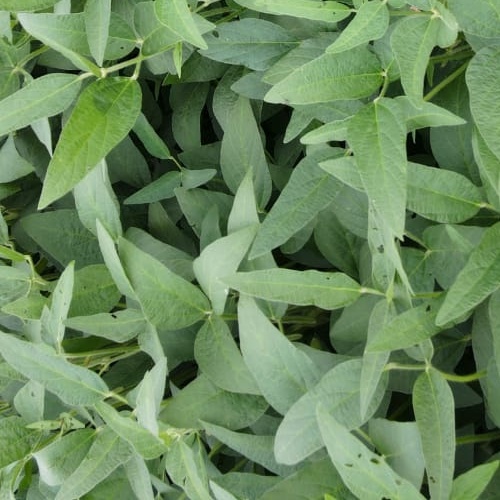
Label: Diabrotica_speciosa